Tensor Processing Unit

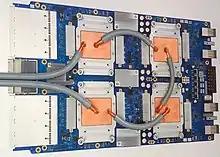
Tensor Processing Unit 3.0

Tensor Processing Unit (TPU) is an AI accelerator application-specific integrated circuit (ASIC) developed by Google for neural network machine learning, using Google's own TensorFlow software. Google began using TPUs internally in 2015, and in 2018 made them available for third-party use, both as part of its cloud infrastructure and by offering a smaller version of the chip for sale.